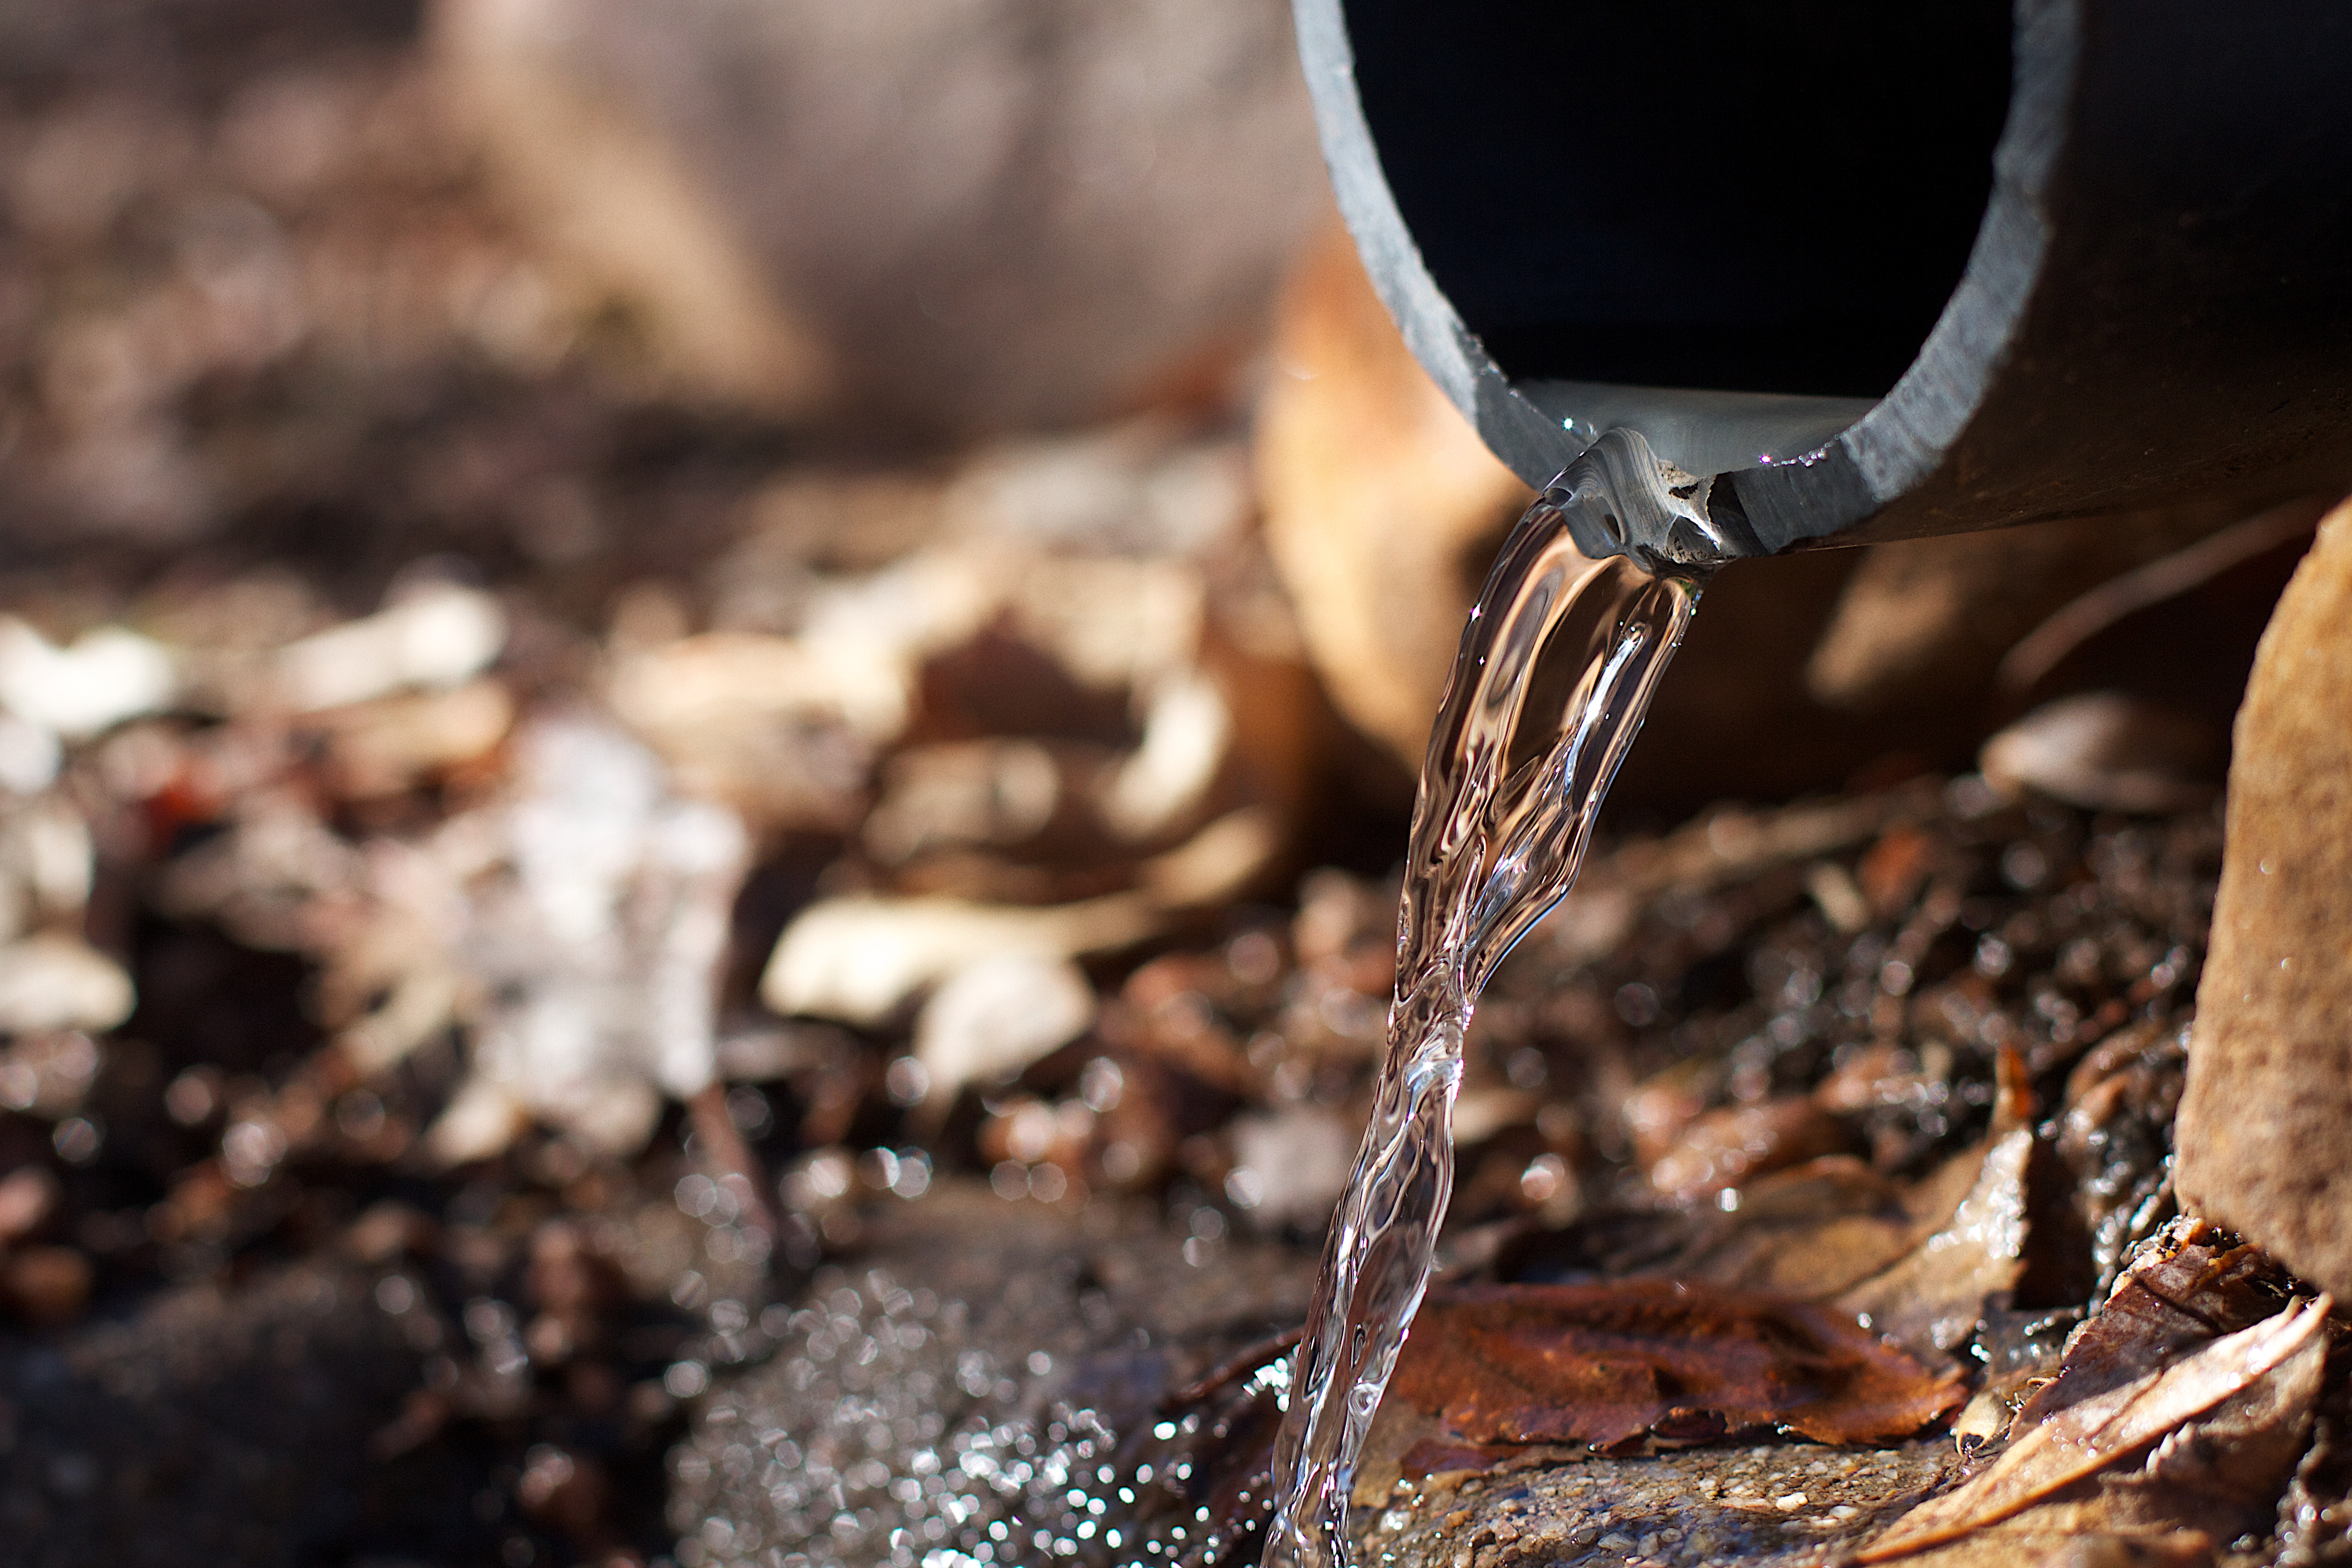
water, wood, wine, photography, leaf, flow, autumn, soil, drink, season, material, close up, macro photography